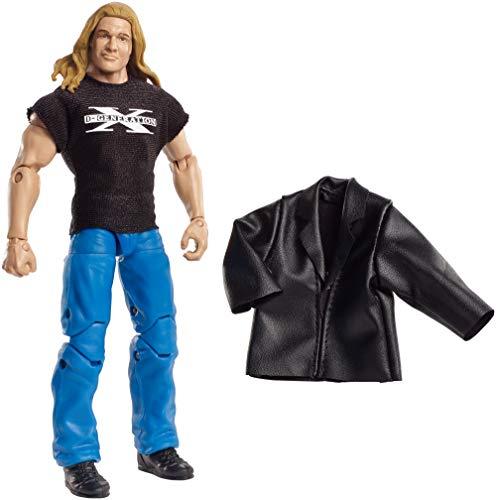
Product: WWE Best of Attitude Era Triple H Action Figure
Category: Toys & Games | Toy Figures & Playsets | Action Figures
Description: This WWE Best of Attitude Era Triple H Elite action figure captures the blowout action.
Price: $9.80
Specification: ProductDimensions:9.4x6x2.5inches|ItemWeight:8.6ounces|ShippingWeight:8.6ounces(Viewshippingratesandpolicies)|ASIN:B07F2FTK84|Itemmodelnumber:GDD29|Manufacturerrecommendedage:8-12years